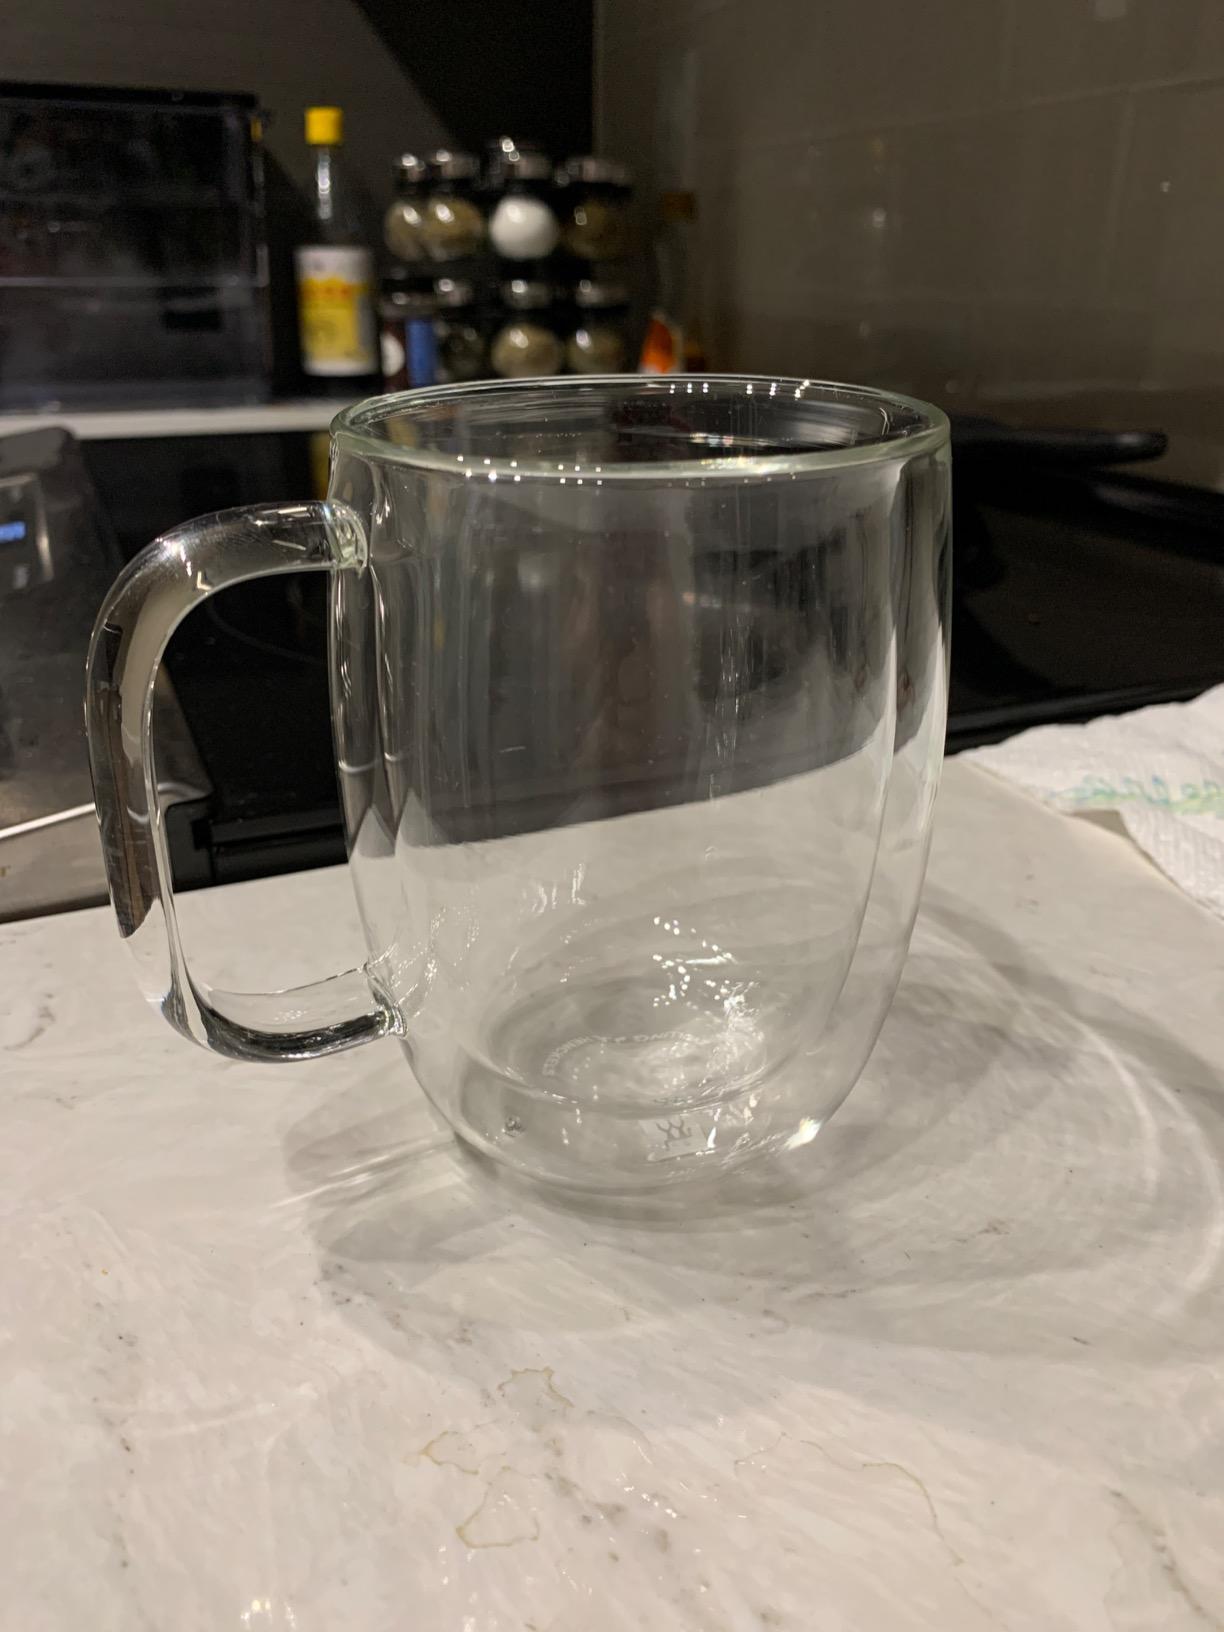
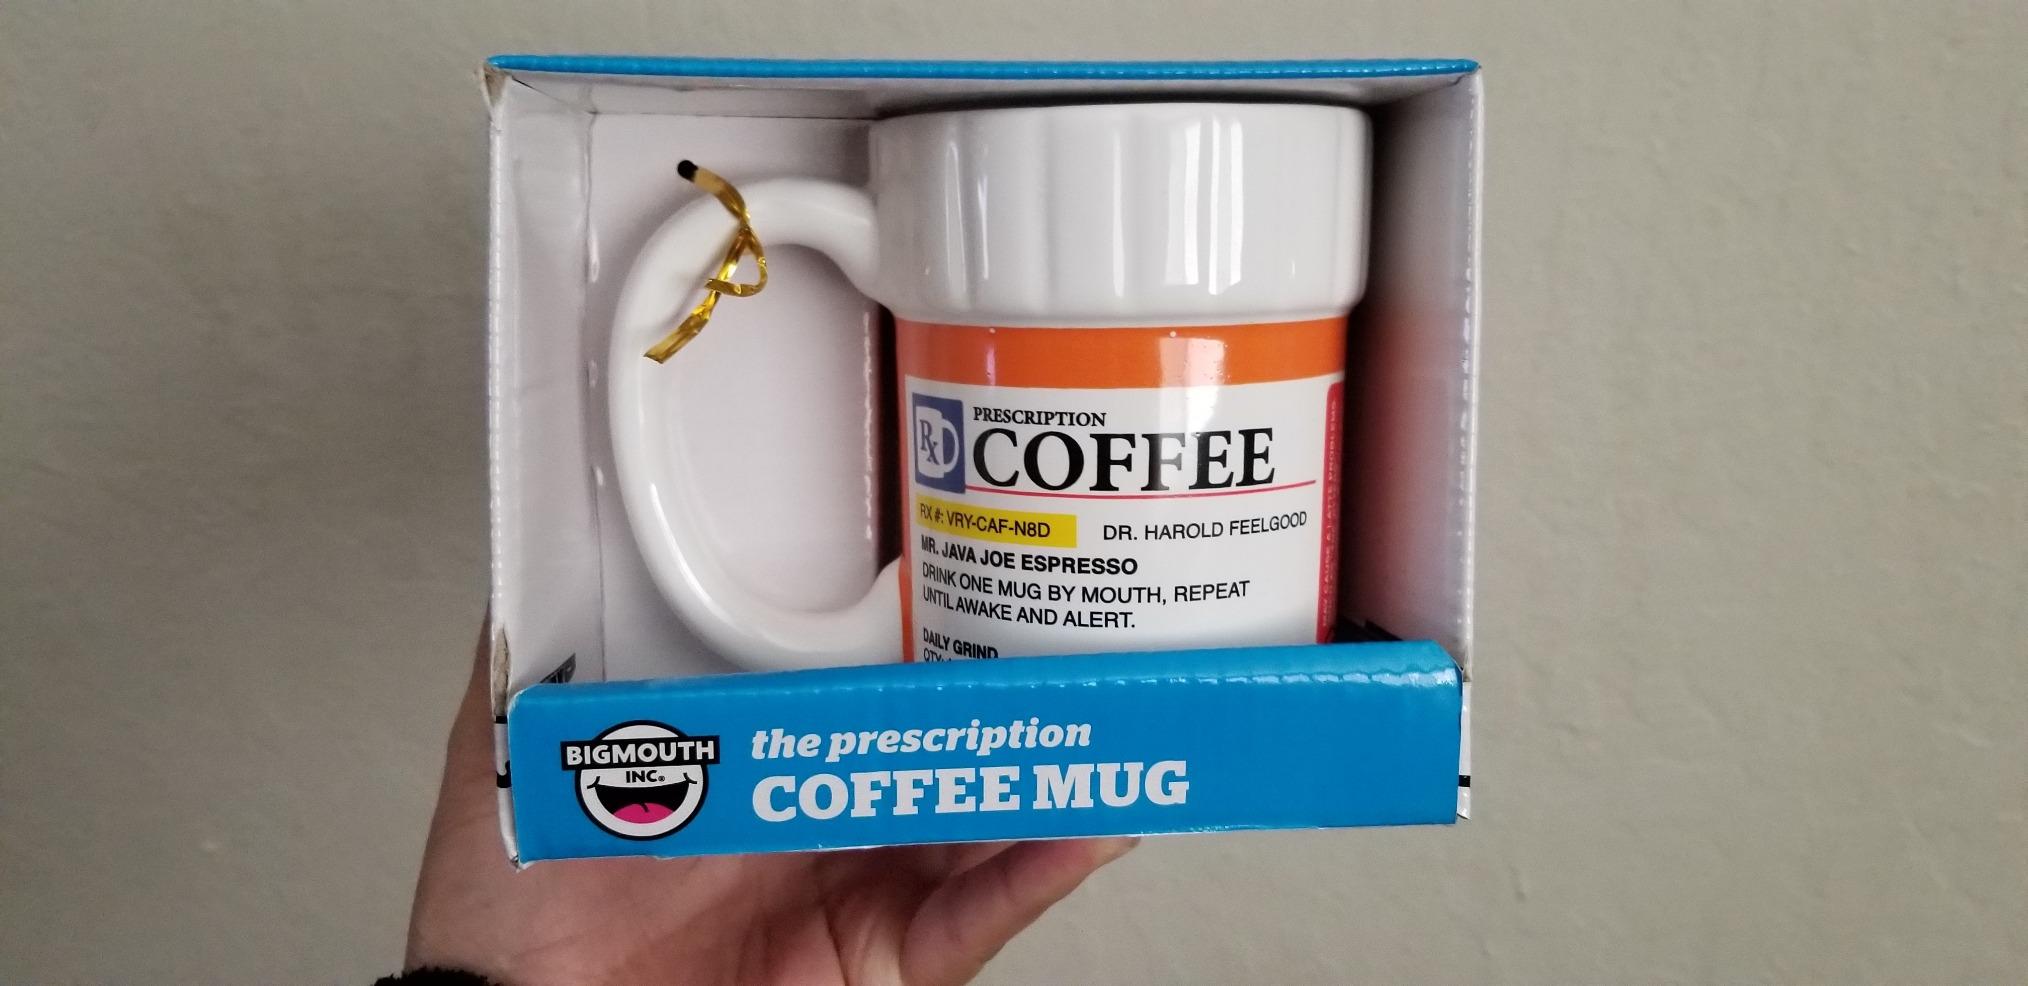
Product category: items_mug
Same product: no